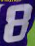
Number: 8